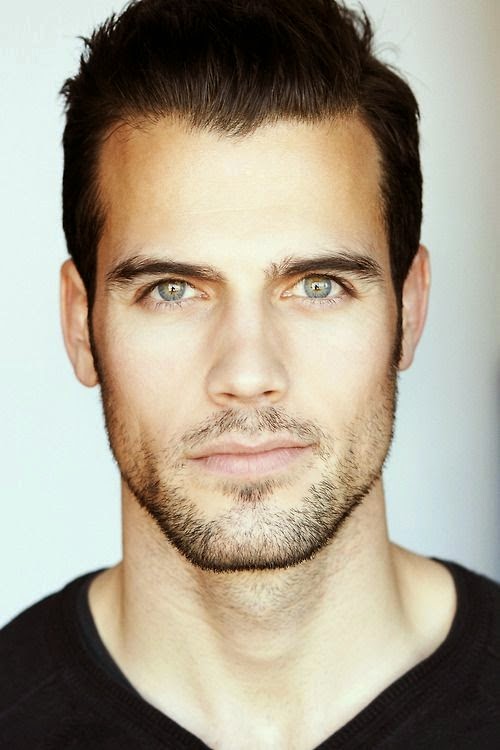
Label: Colored